Bistrica, Novi Sad

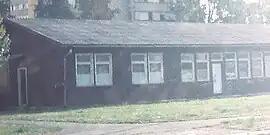
Seat of the Podunavlje municipality from 1980 to 1989, April 2009

During communist rule, there were no plans on building a church in Novo Naselje. However, after the fall of communism and the wars in the 1990s, plans for a church sprung up. "Budućnost" enterprise would be responsible for placing the foundations for the church of the Translation of the relics of Saint Sava in 1996. The Church is 36 meters long, 25 meters wide, and 36 meters tall. Designed by Vlastimir Matić, it was built in the neo-Byzantine style. Described to be inspired by the Church of Saint Sava in Vračar, Belgrade, with elements of Raška architectural school. The initial funds for the church construction came from local Bistrica residents. Its construction would be gradual, periodically stopping due to lack of funds from donations. The consecration of the church would occur on 28 April 2009, with the construction completed on 8 May 2009. Gradually the outer façade would be covered with white paint, with red paint coloring the window relief patterns, relief lines below the domes, outlines on the towers, and the entrance columns. The outer façade would be fully painted by the end of 2019. In August 2021, the green area and pathways around the church would be tidied up by the end of the year. A small playground would be constructed in its eastern end.